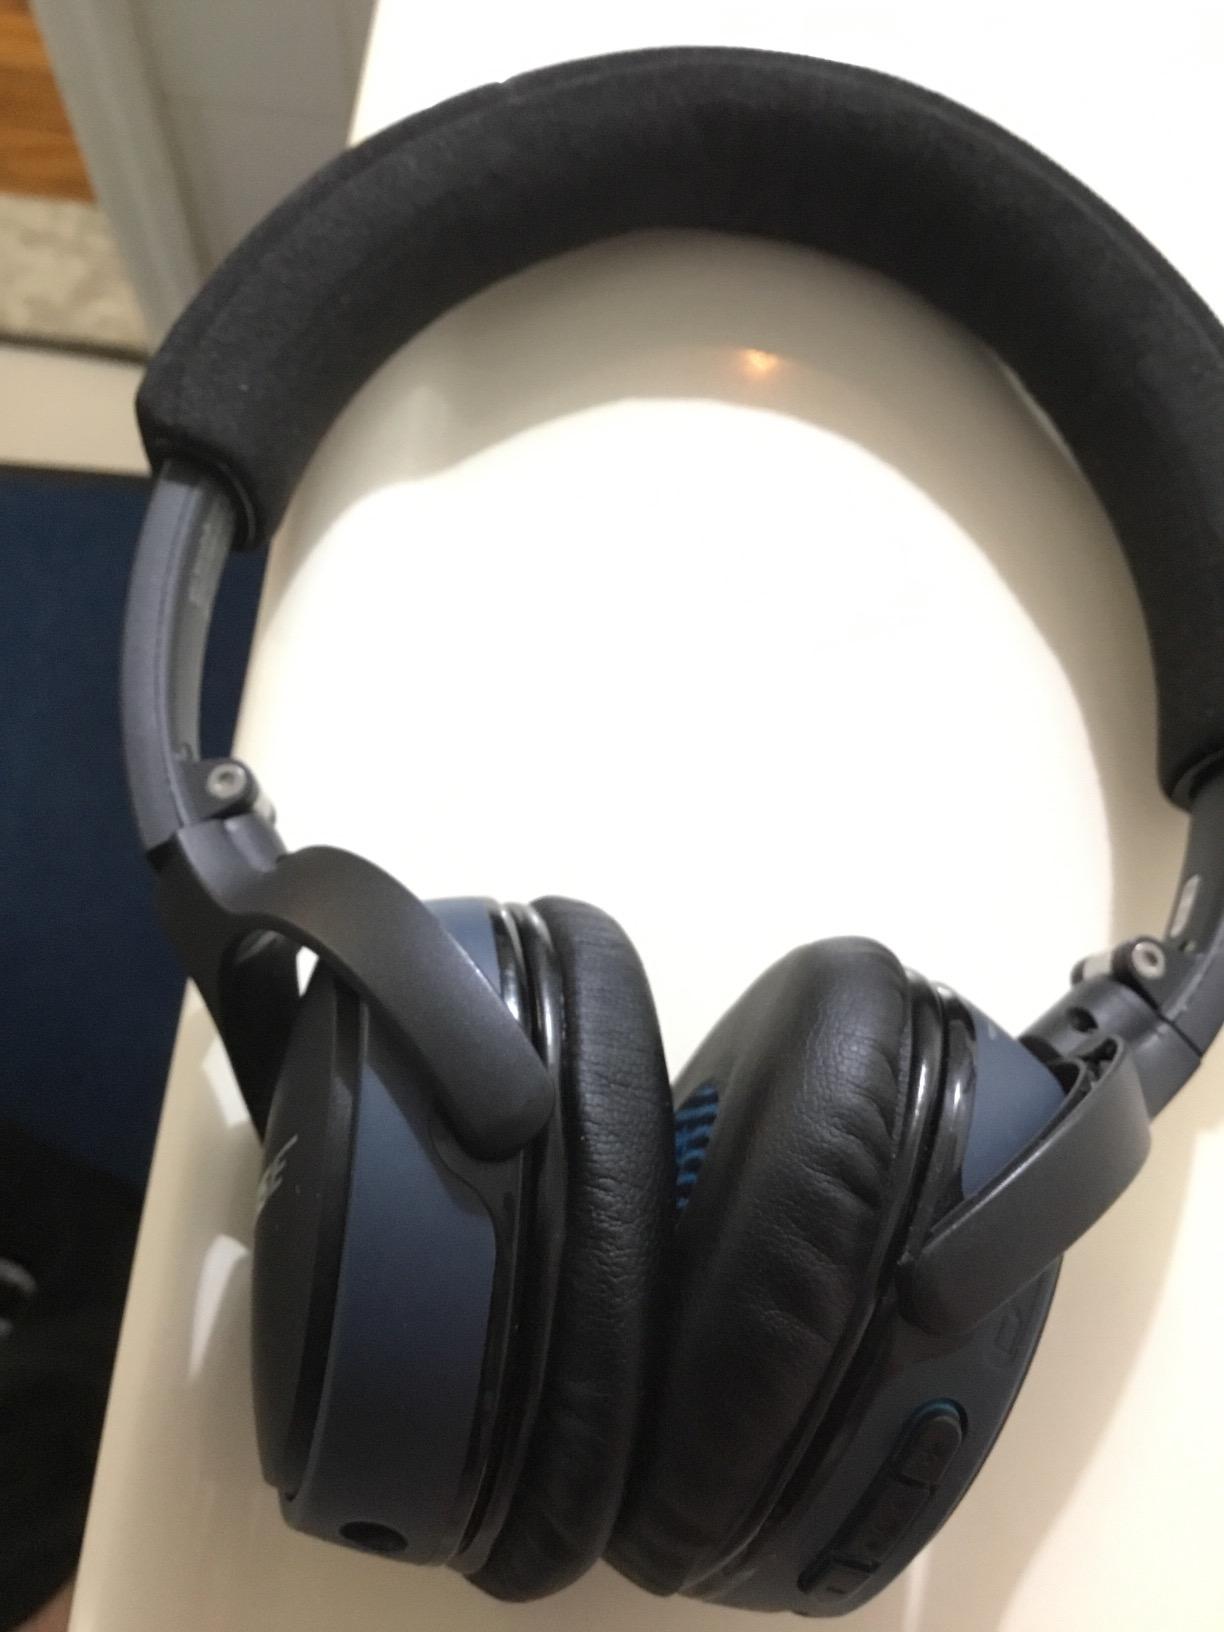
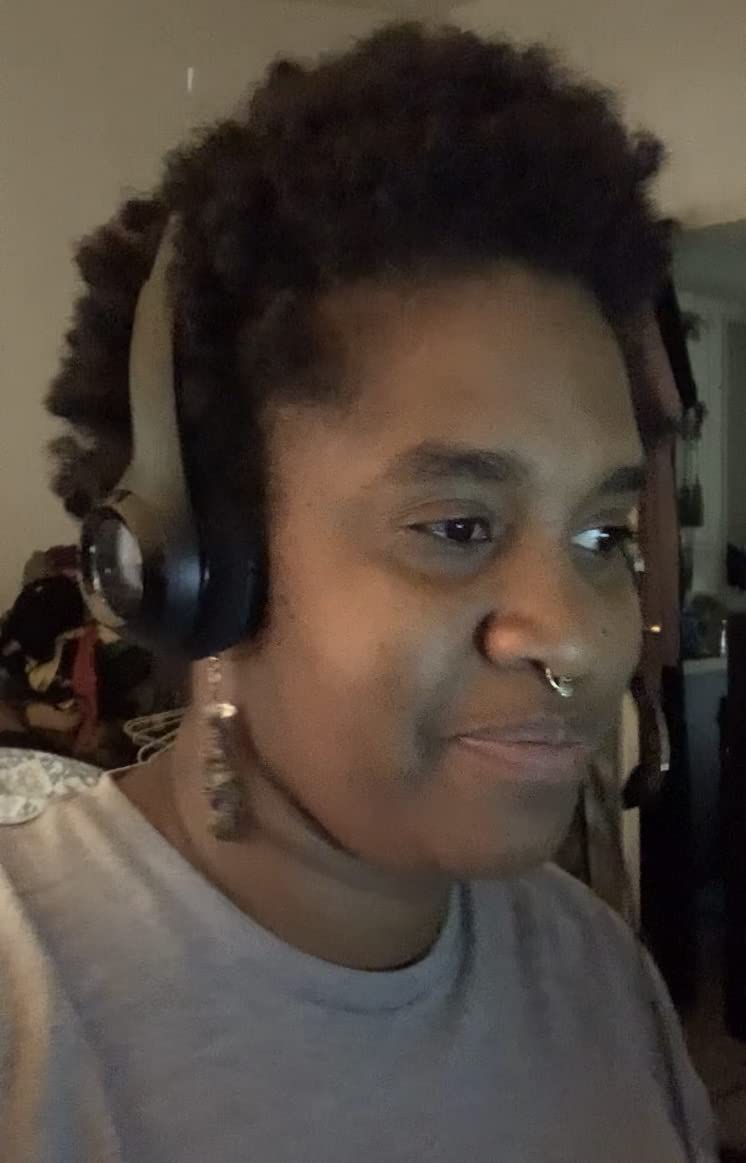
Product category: headphones
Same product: no